Door closer

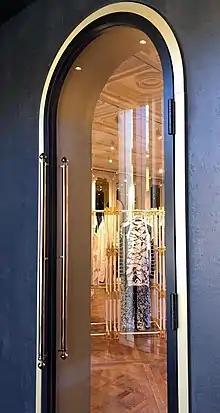
Self-closing hinges are an alternative to using a door closer.

A self-closing hinge combines door closers and spring hinges with an optional hold open feature into one component. These closer hinges eliminate the visual and physical clutter of using additional devices, as well as reduce maintenance problems associated with overhead and in-floor door closers. They are especially useful where other types of closers are difficult to use. The most durable self-closing hinge can handle doors up to 440 lb.